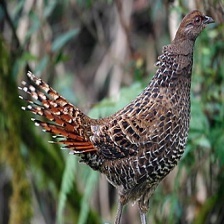
Species: MIKADO  PHEASANT
Scientific name: SYRMATICUS MIKADO